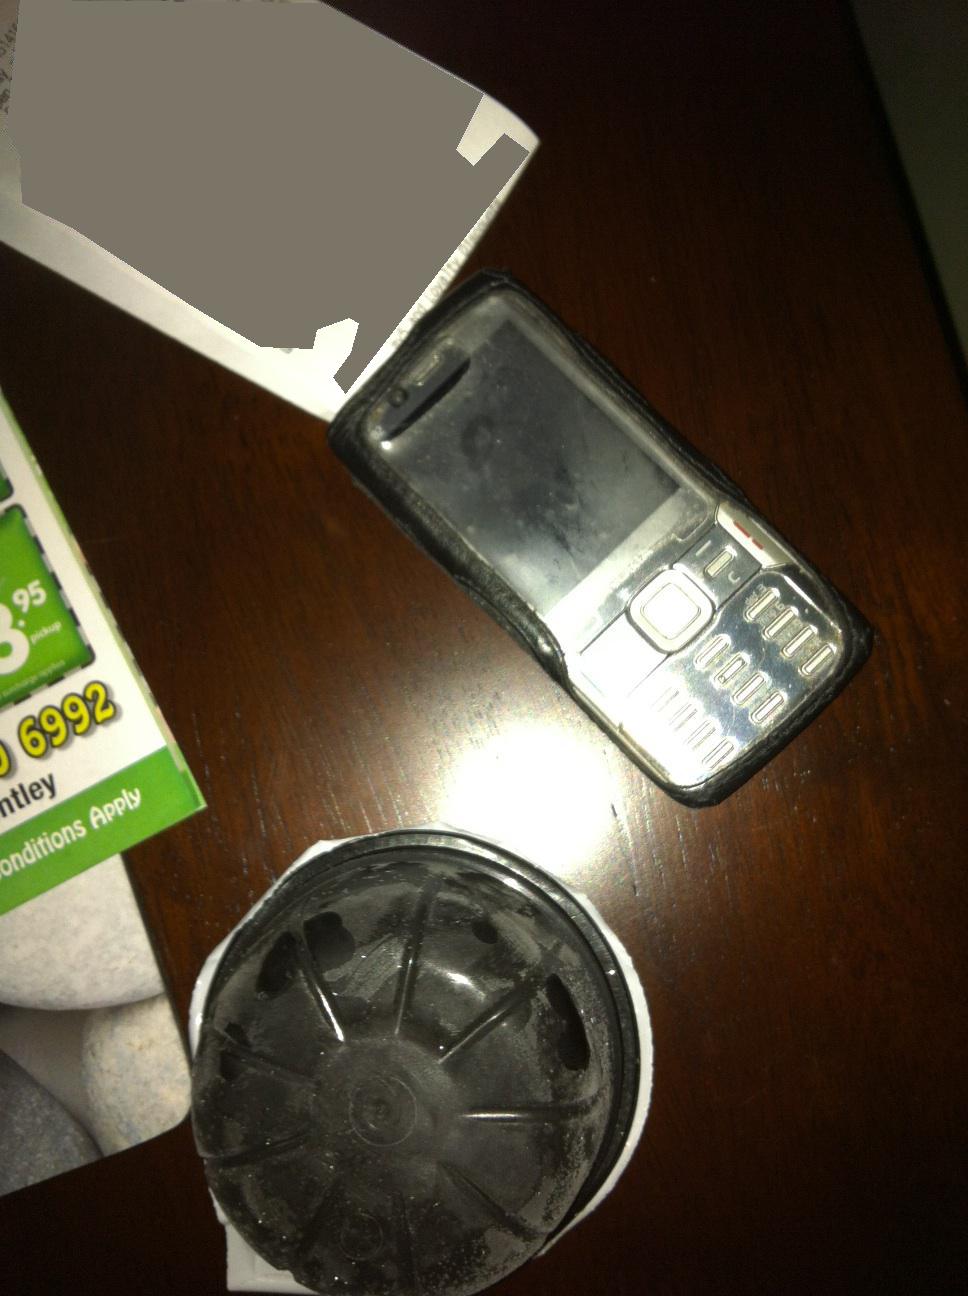Question: Are there heating instructions on this packet?
Answer: unanswerable